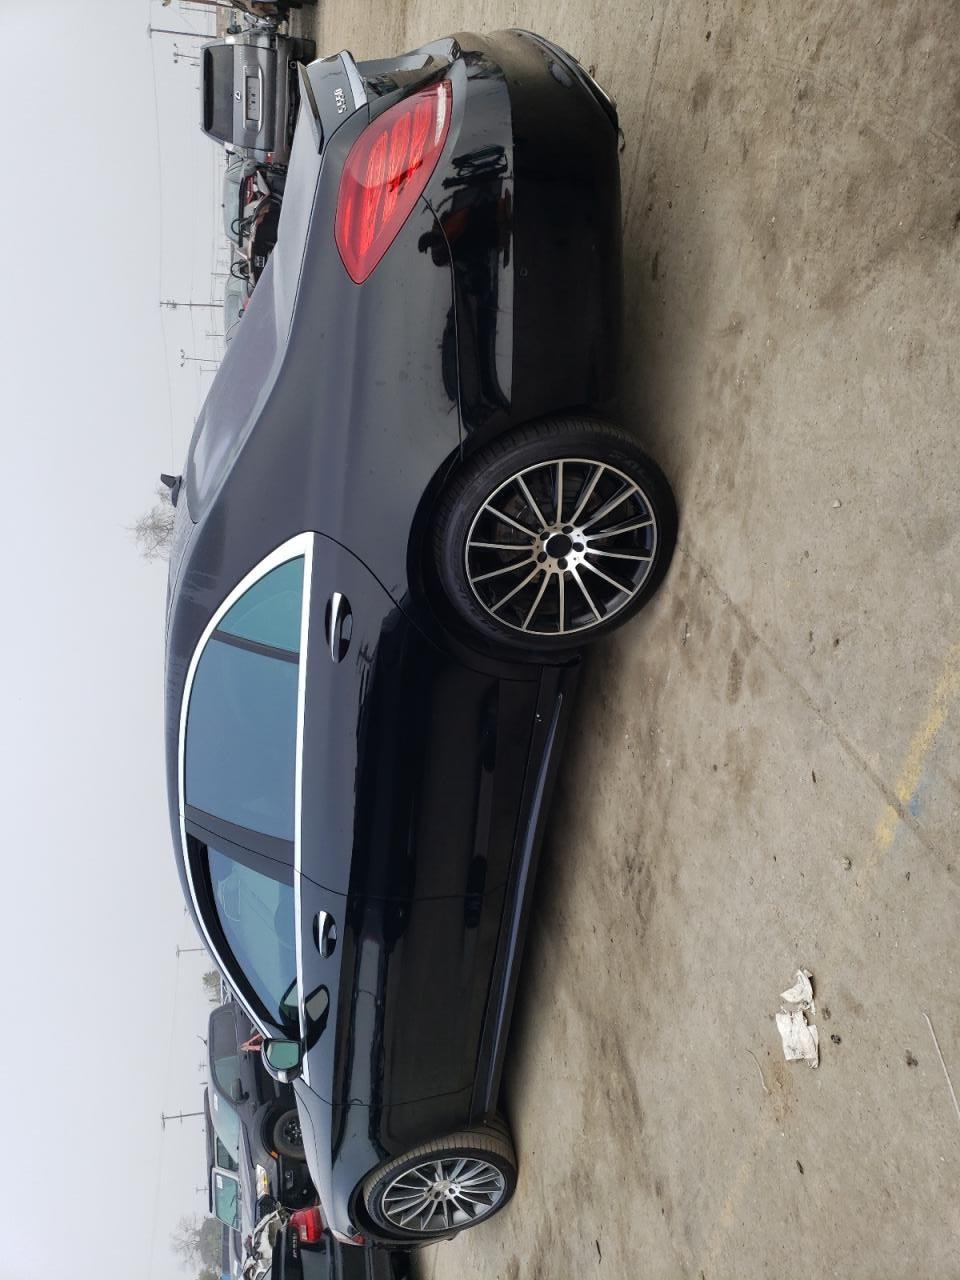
Aucun dommage détecté.
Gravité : aucun